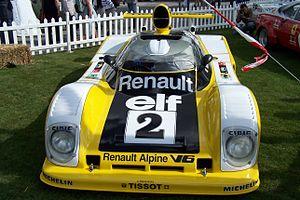
C'est une Alpine-Renault V6, photographiée lors du ""Le Mans Classic"".
L'Alpine A442 est une voiture de course construite pour les 24 Heures du Mans 1976, qui remporte l'édition 1978. Il s'agit de la première et de la seule victoire de Renault dans l'épreuve.
Les 24 Heures du Mans 1978 sont la 46ᵉ édition de l'épreuve et se déroulent les 10 et 11 juin 1978 sur le circuit de la Sarthe.